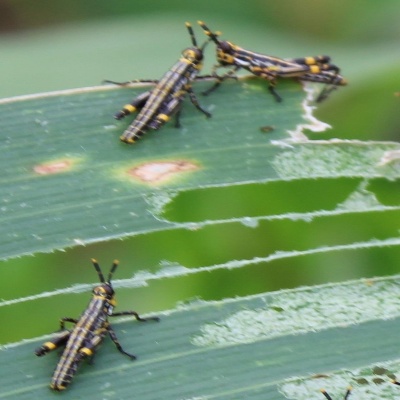
Crop: Maize
Condition: grasshoper